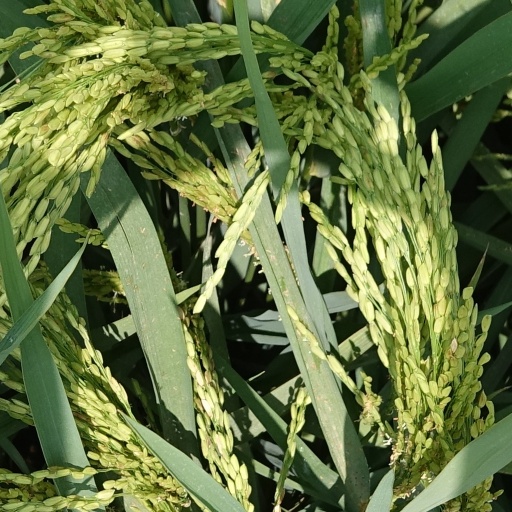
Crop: rice